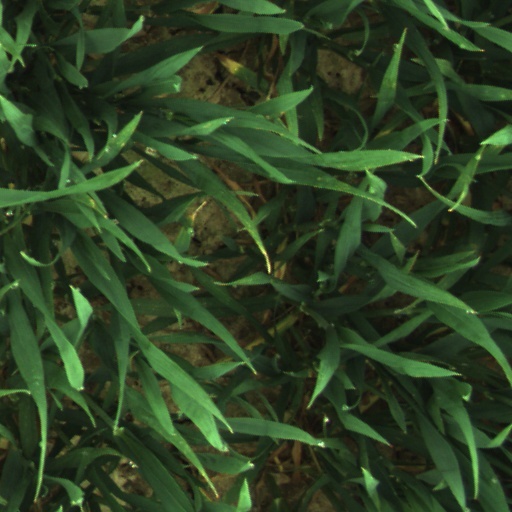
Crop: wheat